Internal Revenue Service

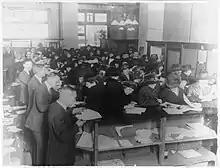
People filing tax forms in 1920

In July 1862, during the American Civil War, President Abraham Lincoln and Congress passed the Revenue Act of 1862, creating the office of commissioner of internal revenue and enacting a temporary income tax to pay war expenses.